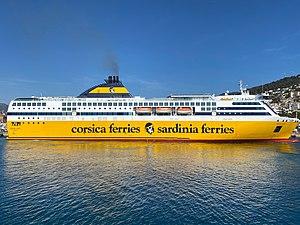
Le car-ferry Pascal Lota de la compagnie Corsica Ferries à Nice en février 2020.
Corsica Ferries - Sardinia Ferries ou simplement Corsica Ferries est une compagnie de navigation maritime privée franco-italienne, qui assure des liaisons maritimes en ferry depuis le continent français et italien vers la Corse, la Sardaigne, Majorque, la Sicile et l'Île d'Elbe. Fondée en 1968 par l'homme d'affaires bastiais Pascal Lota, la compagnie, alors nommée Corsica Line, débute ses activités dans le transport des passagers entre la Corse et l'Italie. Au terme d'une croissance incessante tout au long des années 1970 et 1980 avec notamment l'ouverture d'une ligne vers la Sardaigne en 1982, la société bastiaise s'installe sur le marché français avec l'ouverture des lignes au départ de Nice en 1996 puis de Toulon en 2000. S'appuyant sur un mode de fonctionnement économique inspiré du low cost, la compagnie devient dès 2002 leader sur le marché, en nombre de passagers transportés, entre la métropole, l'Italie et la Corse, surpassant l'ex-compagnie publique, la SNCM.